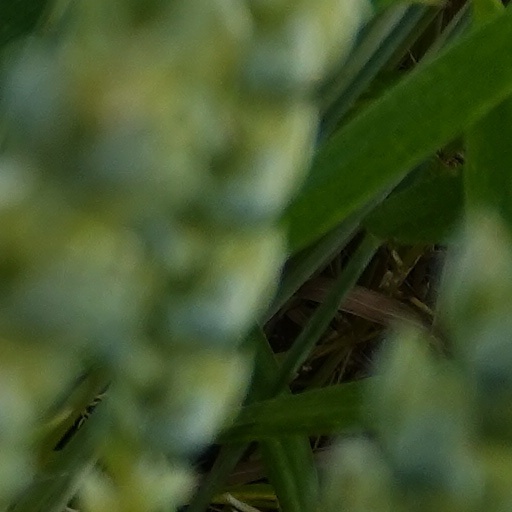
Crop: wheat